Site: saxony
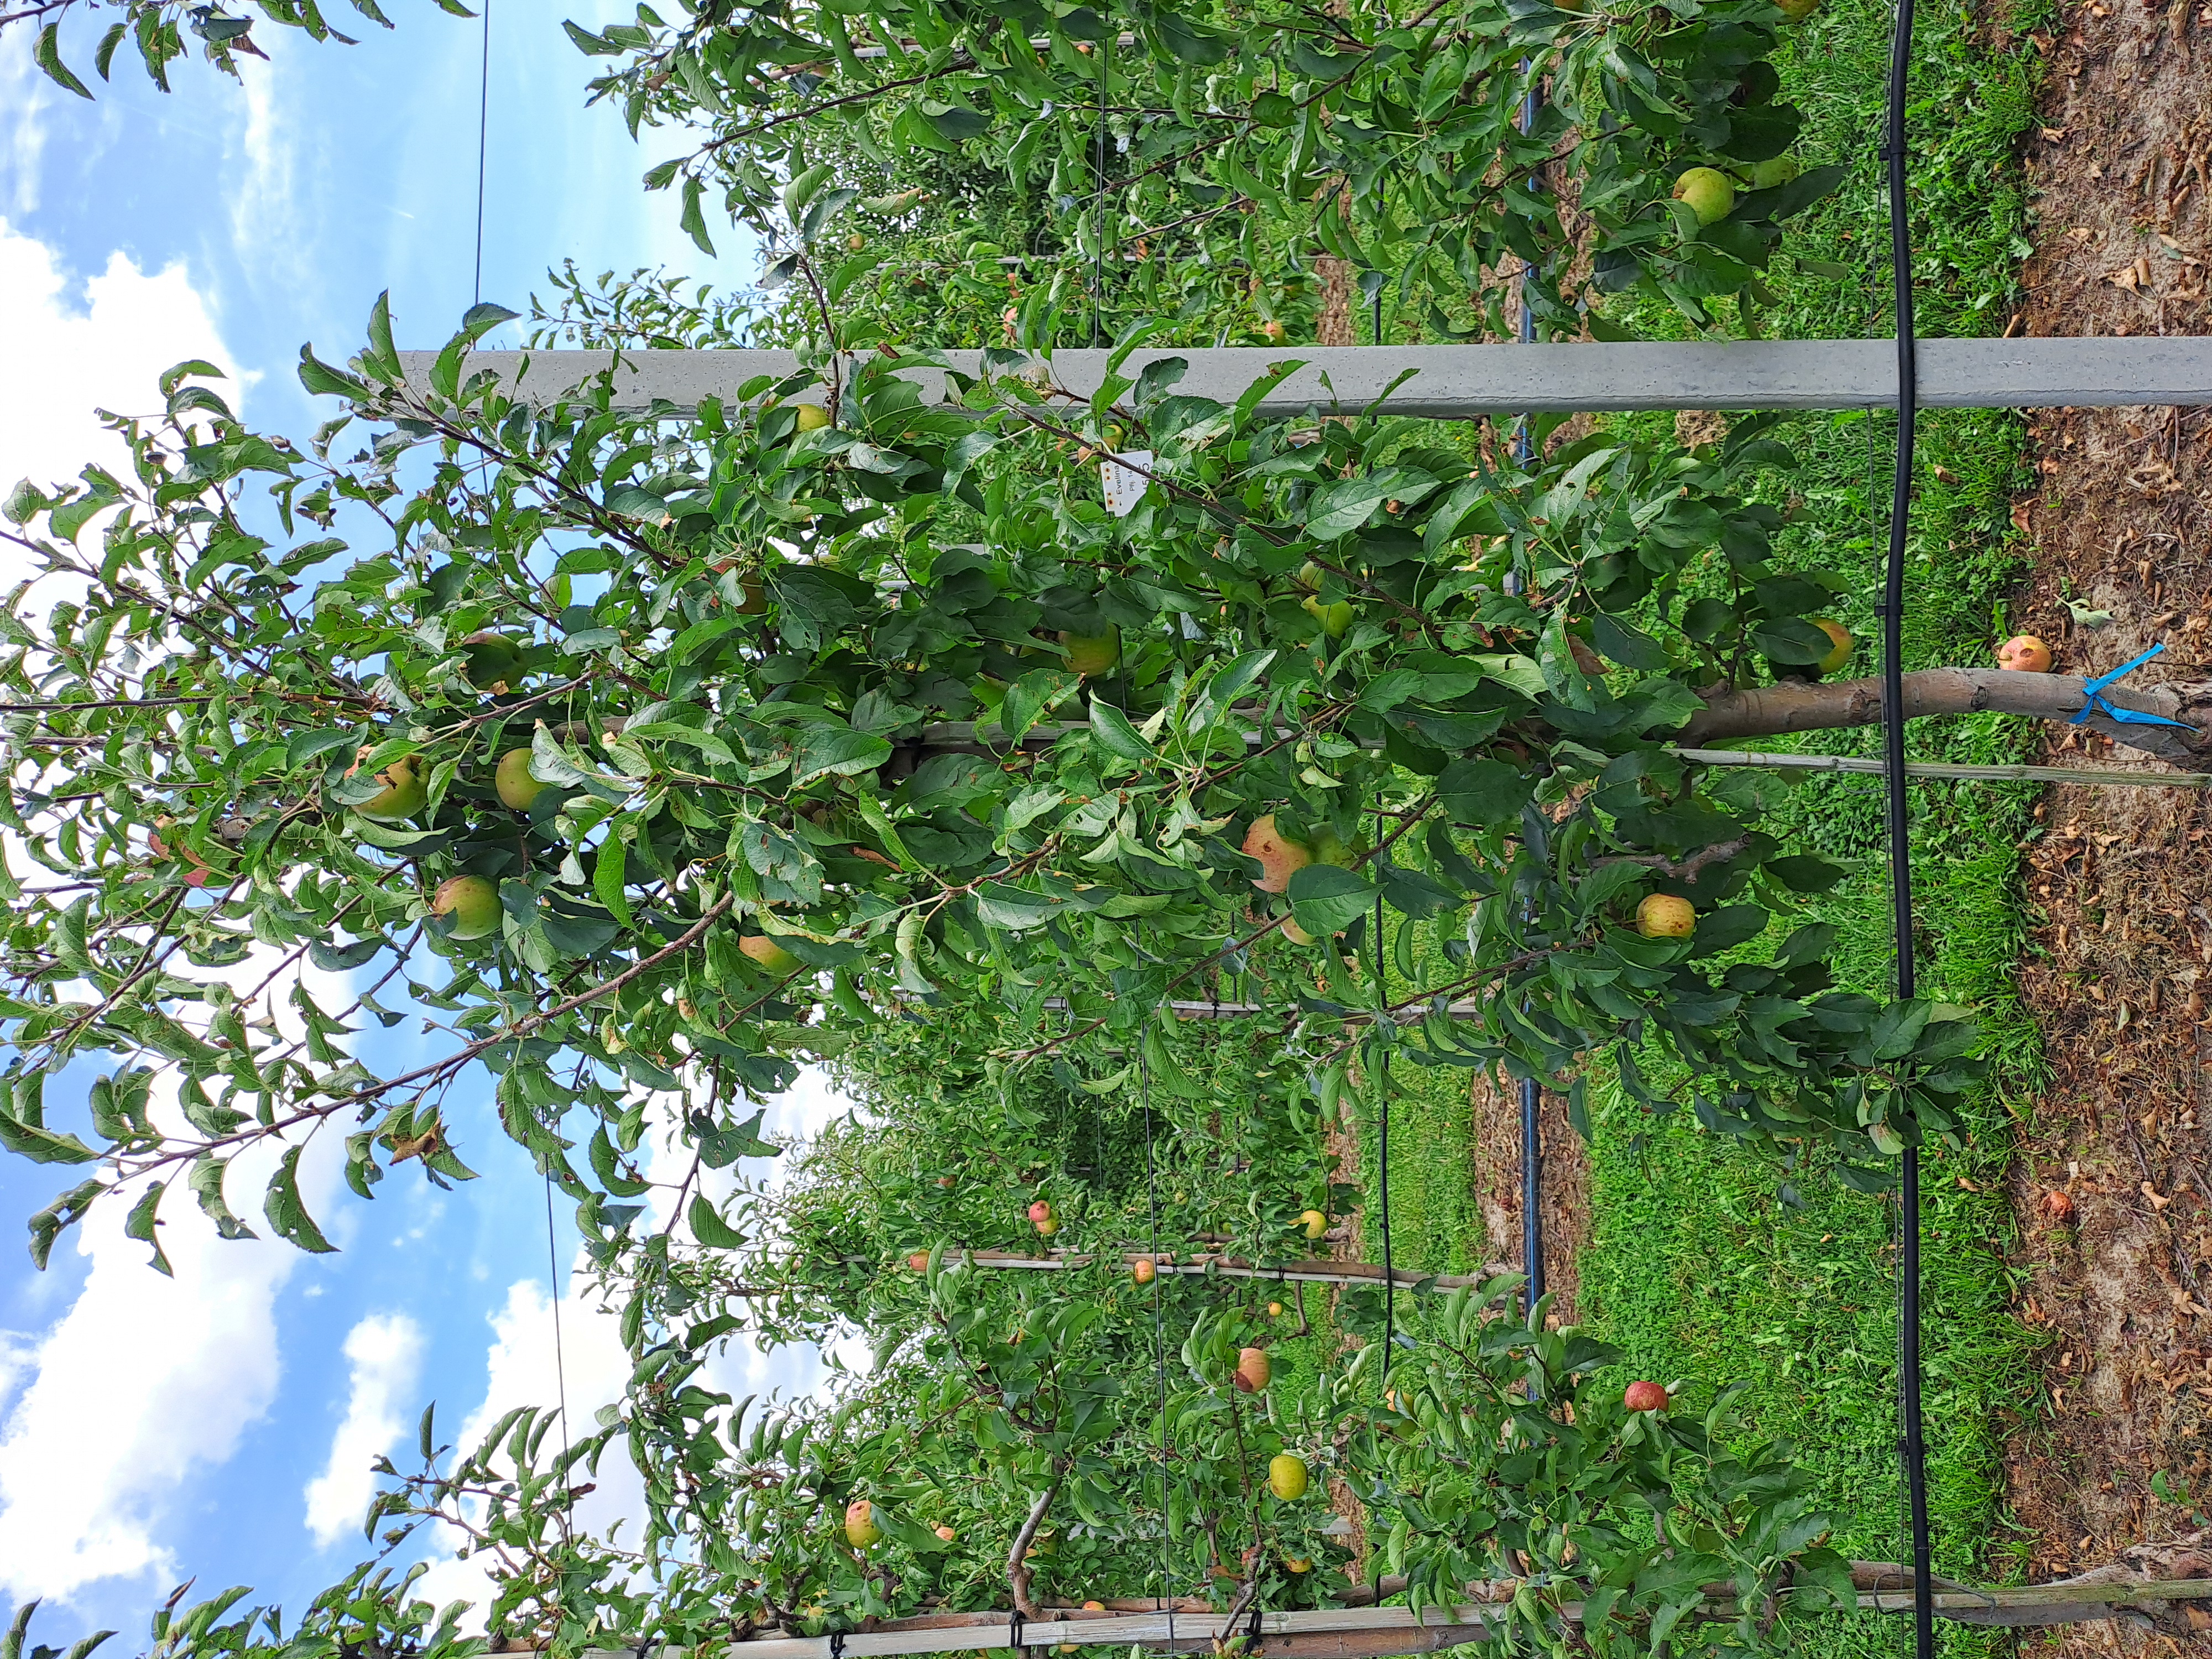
Growth stage (BBCH 85): Maturity of fruit and seed